Croatia–Holy See relations

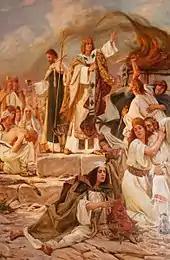
Baptism of the Croats by Bela Čikoš Sesija

According to the work "De Administrando Imperio" written by the 10th-century Byzantine Emperor Constantine VII, the Croats had arrived in what is today Croatia in the early 7th century AD. Croats had first contact with the Holy See in year 641 when the papal envoy Abbot Martin came to them in order to redeem Christian captives and the bones of the martyrs that Croats were keeping, as well as to evangelize the Croats, and to turn them from paganism.